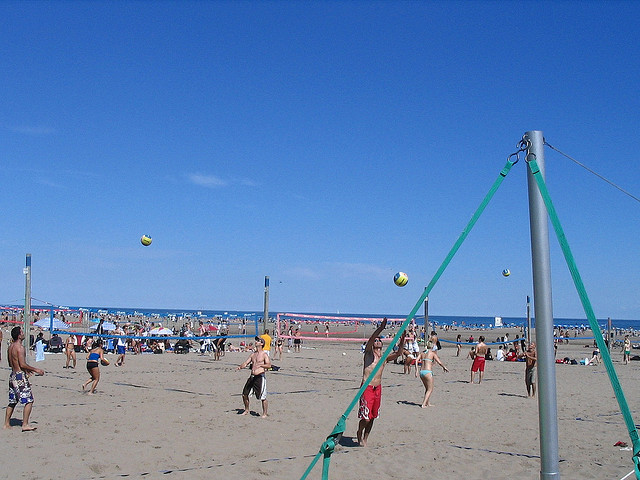
rất nhiều người trên một bãi biển chơi bóng chuyền